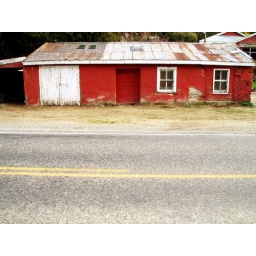
red house over yonder